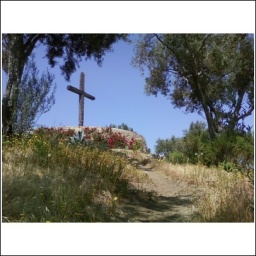
Huge wooden cross on a mountain in California.